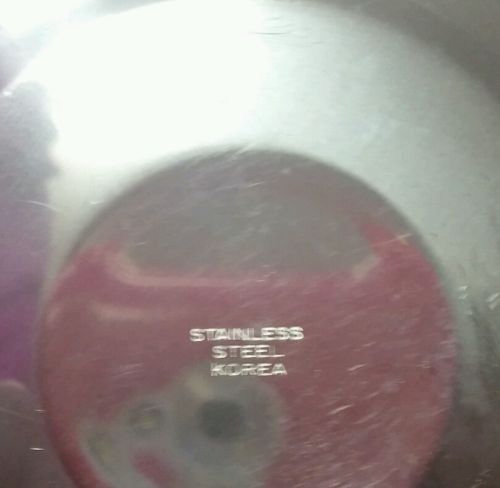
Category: kettle